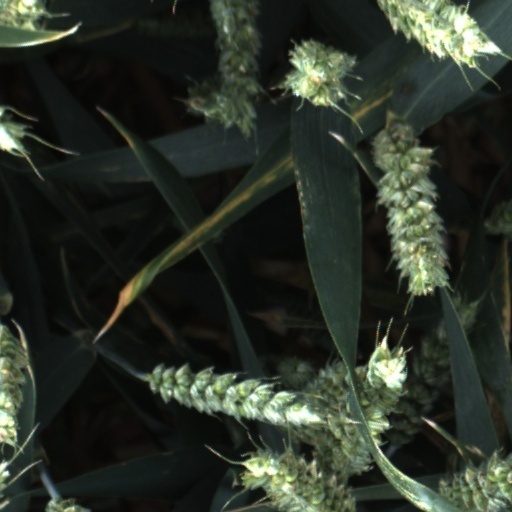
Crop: wheat